Small Faces

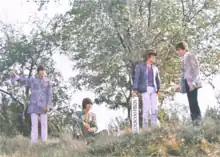
Small Faces in 1967. This photo was later used as the album cover for their US-only album "There Are But Four Small Faces"

The band's following single "Itchycoo Park", released on 11 August 1967, was the first of the band's two charting singles in the United States, reaching No. 16 in January 1968. The single was a bigger hit in Britain, peaking at No. 3. "Itchycoo Park" was the first British single to use flanging, the technique of playing two identical master tapes simultaneously but altering the speed of one of them very slightly by touching the "flange" of one tape reel, which yielded a distinctive comb-filtering effect. The effect had been applied by Olympic Studios engineer George Chkiantz. "Itchycoo Park" was followed in December 1967 by "Tin Soldier", written by Marriott. Also, the track features American singer P. P. Arnold on backing vocals. The song was quite a hit reaching No. 9 on the UK charts and No. 73 on the U.S. Hot 100 chart. The Immediate "Small Faces" album was eventually released in the United States as "There Are But Four Small Faces", with a considerable track change, including singles "Here Come The Nice", "Itchycoo Park", and "Tin Soldier", but eliminating several UK album tracks. The next single "Lazy Sunday", released in 1968, was an East End music-hall style song released by Immediate against the band's wishes. It was written by Marriott inspired by the feuds with his neighbours and recorded as a joke. The single reached No. 2 in the UK charts. The final official single during the band's career was folksy sounding "The Universal", released in the summer of 1968. The song was recorded by adding studio overdubs to a basic track that Marriott had cut live in his back garden in Essex with an acoustic guitar. Taped on a home cassette recorder, Marriott's recording included his dogs' barking in the background. The single's comparative lack of success in the charts (No. 16 on the UK chart) disappointed Marriott, who then stopped writing music.